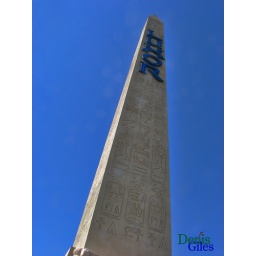
The Luxor tower located by the road so you don't miss the giant black pyramid.